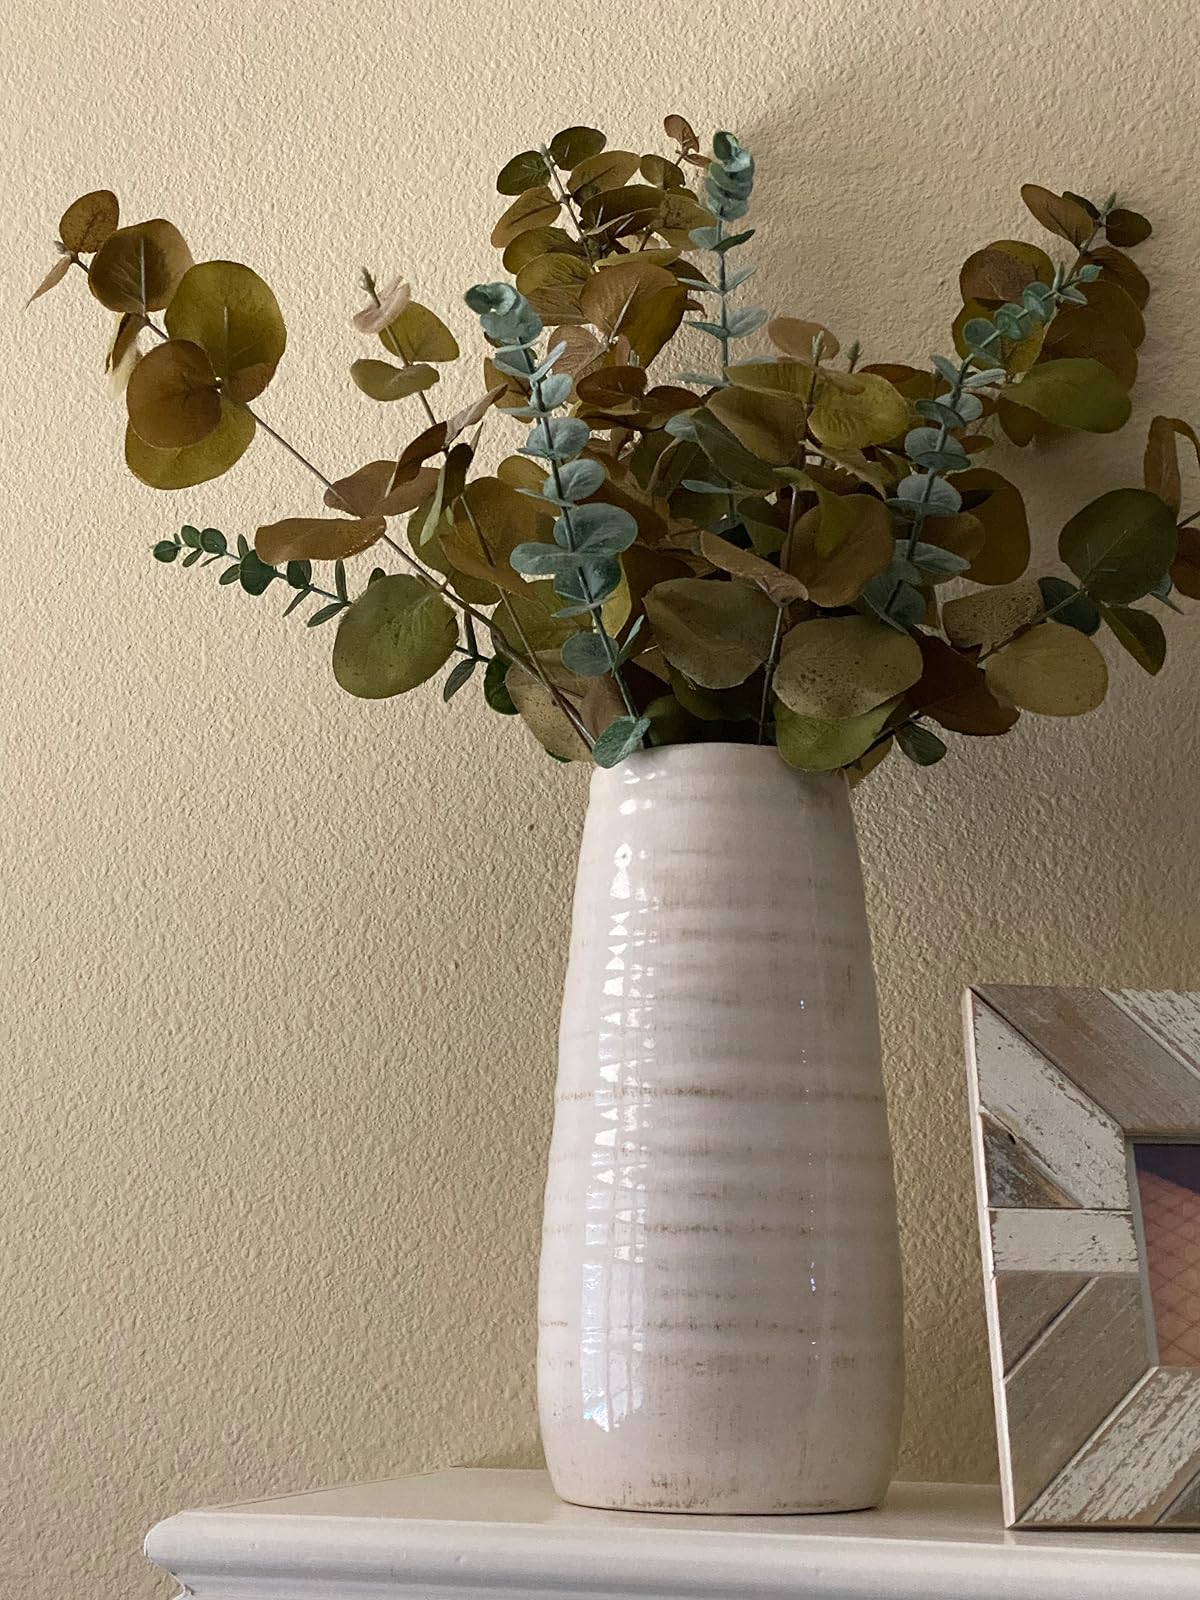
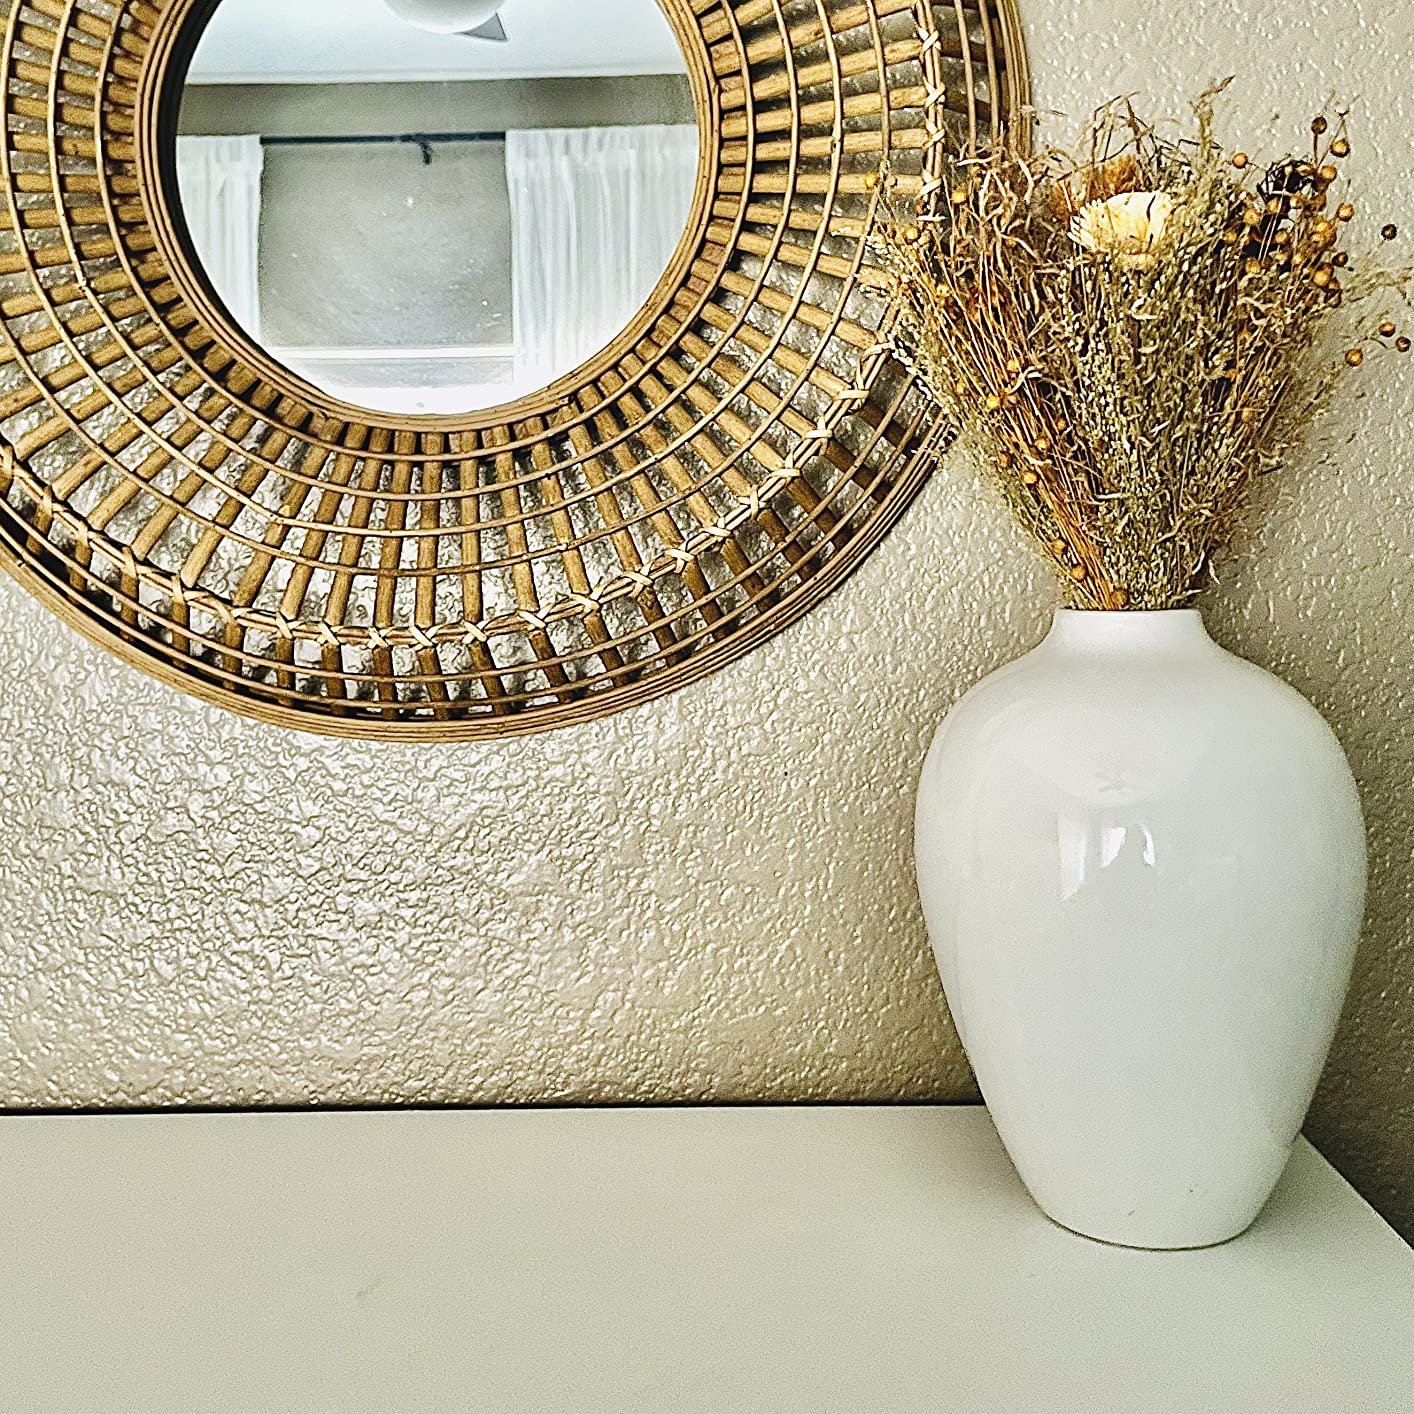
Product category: vase
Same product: no